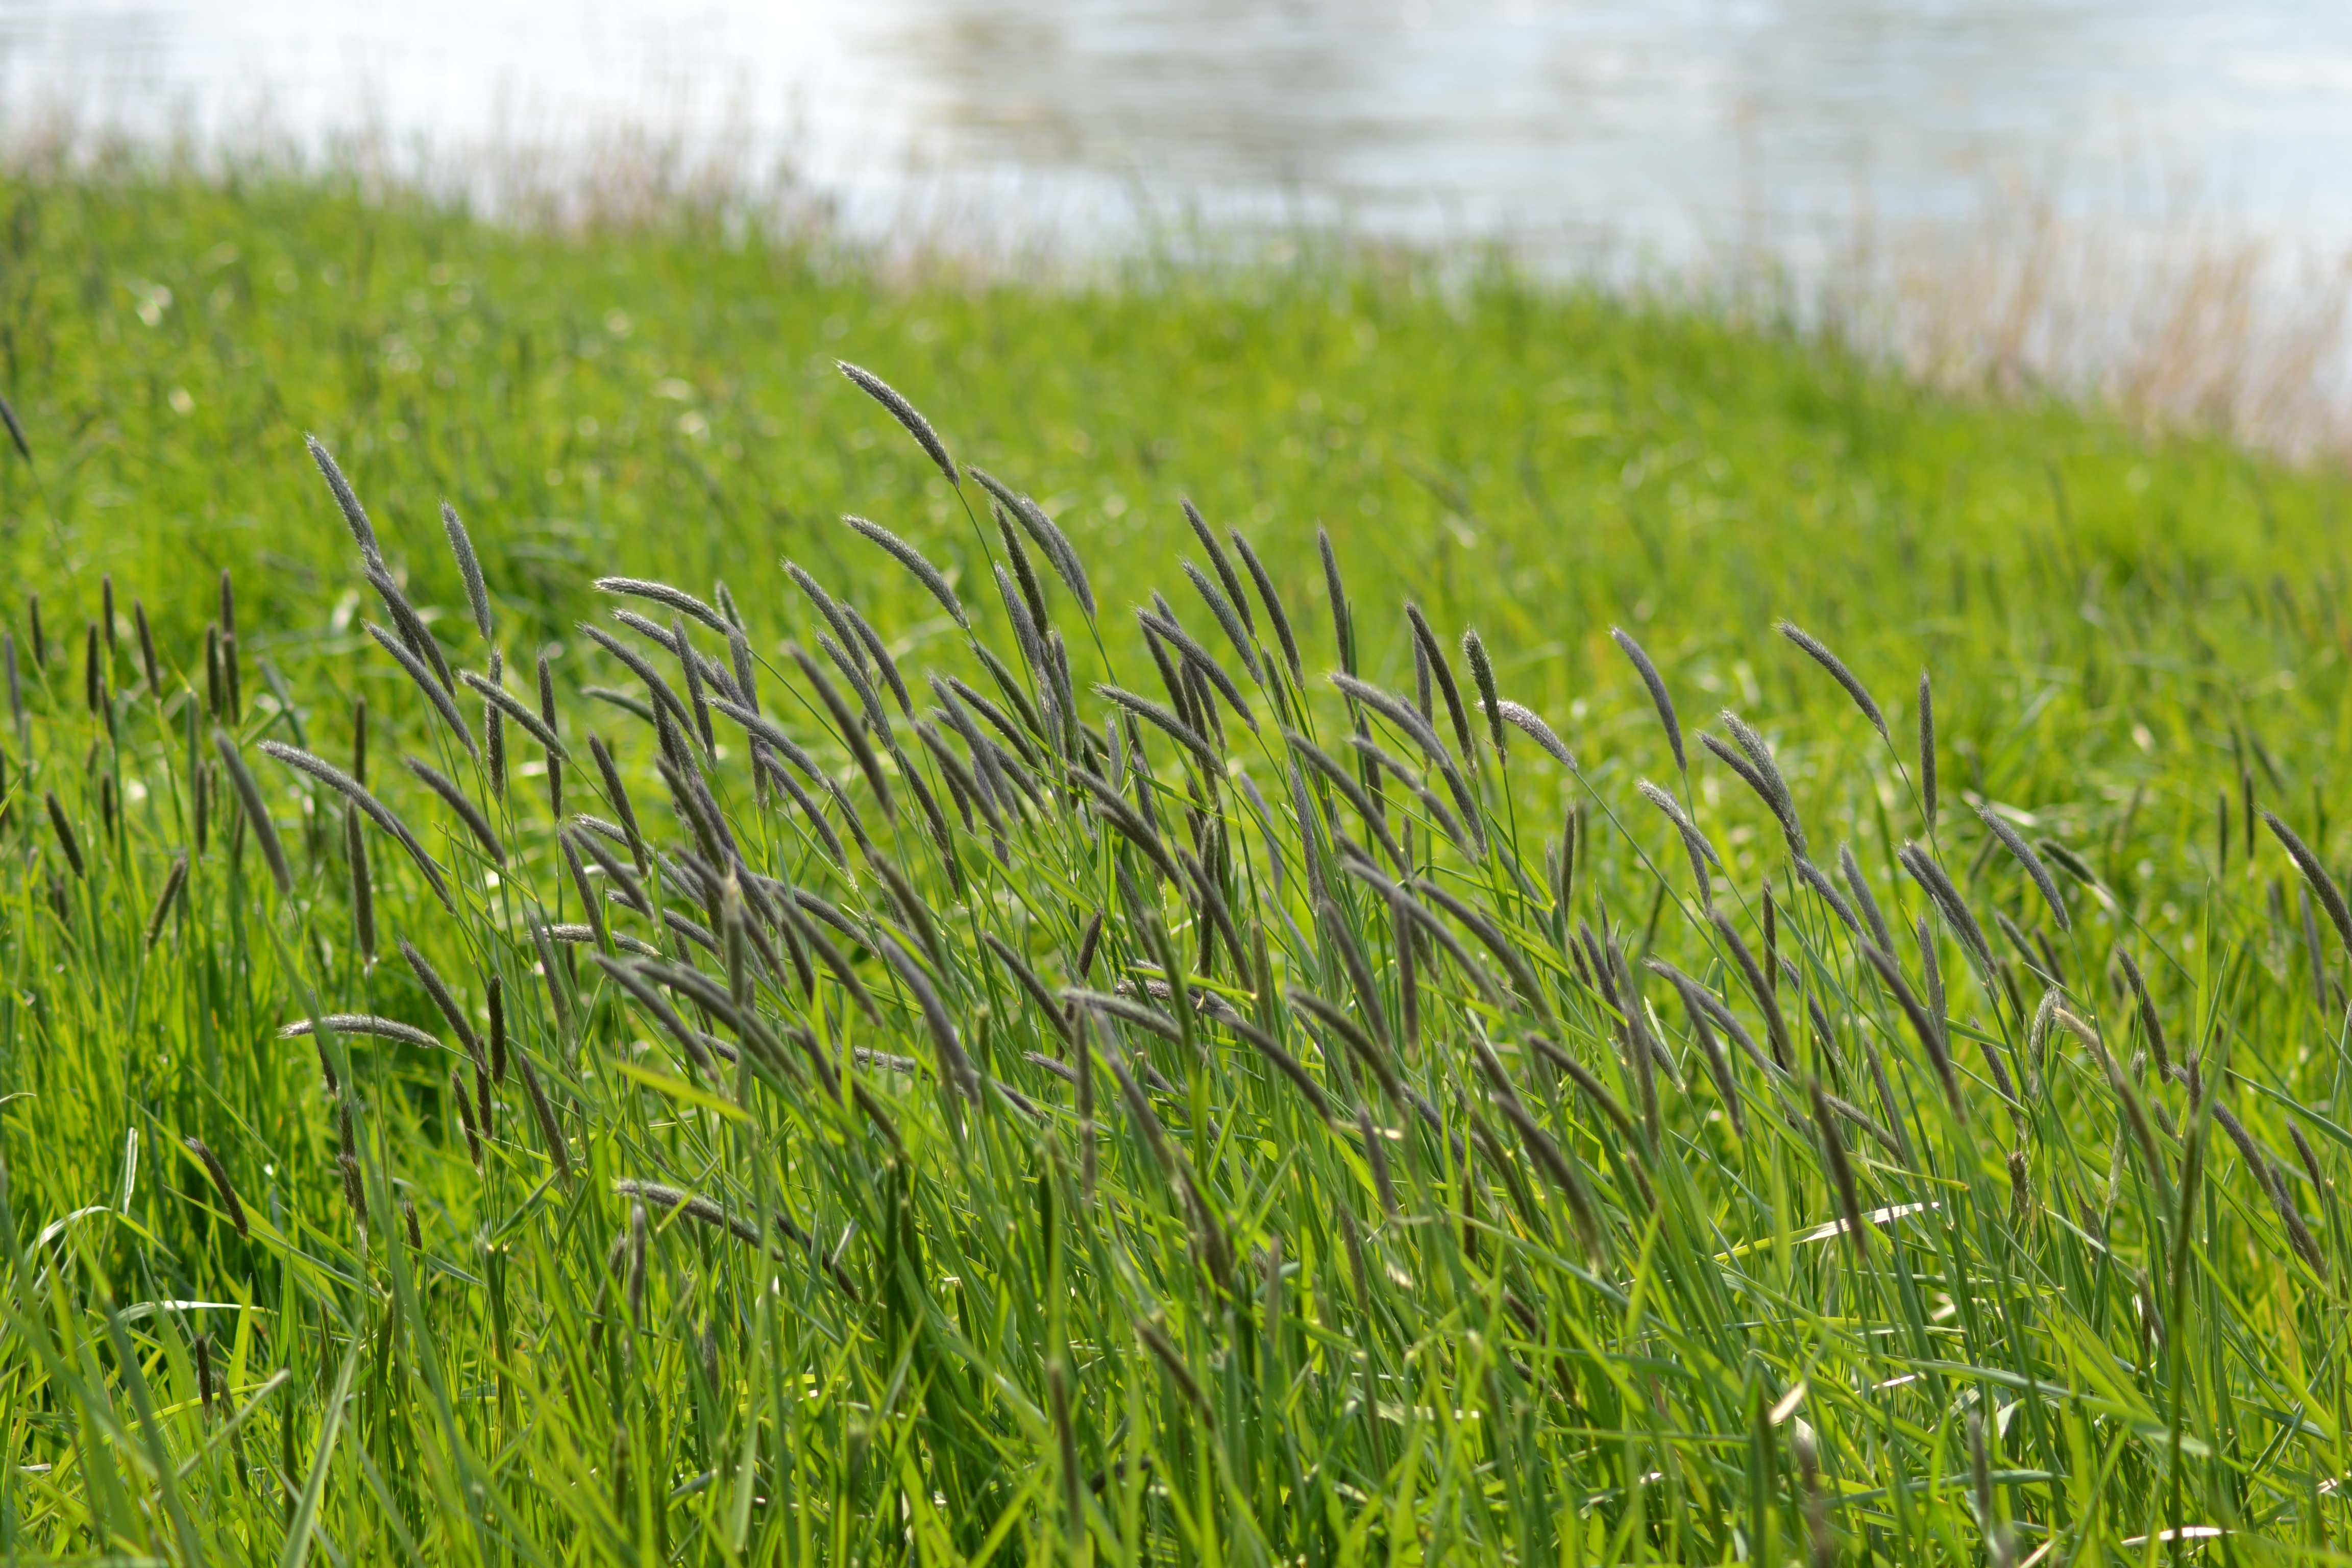
landscape, grass, plant, field, lawn, meadow, prairie, leaf, flower, spring, green, pasture, soil, agriculture, grassland, riverside, grasses, flowering plant, grass family, land plant